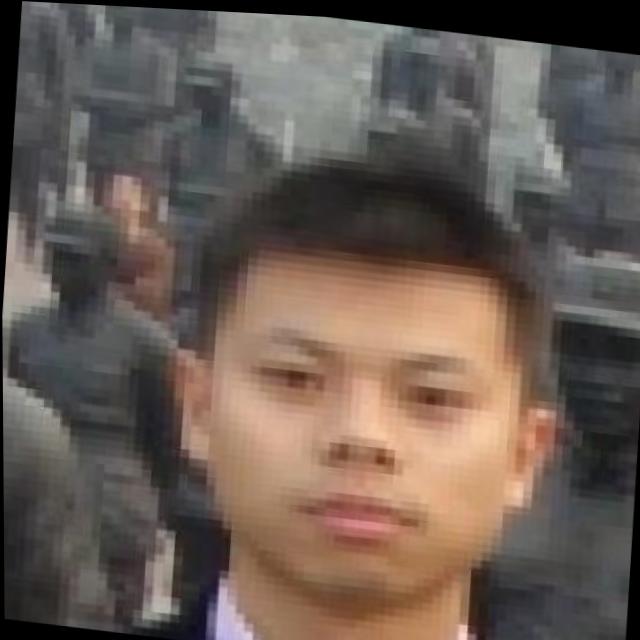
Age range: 21-44